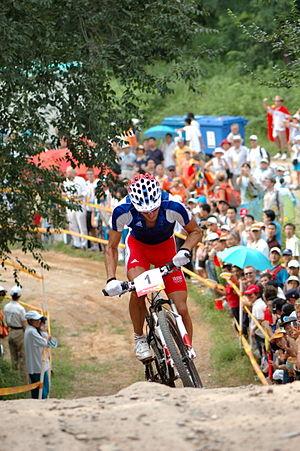
Julien Absalon, né le 16 août 1980 à Remiremont, est un coureur cycliste français spécialiste de VTT cross-country. Dans cette discipline, il est l'un des coureurs les plus titrés : double champion olympique en 2004 et 2008 ; quintuple champion du monde entre 2004 et 2007 puis 2014 ; sept fois vainqueur du classement général de la coupe du monde en 2003, de 2006 à 2009, en 2014 et 2016 ; quintuple champion d'Europe en 2006 et de 2013 à 2016 ; et quatorze fois champion de France entre 2003 et 2016. En coupe du monde, il détient le record de manches remportées avec 33 manches au total.